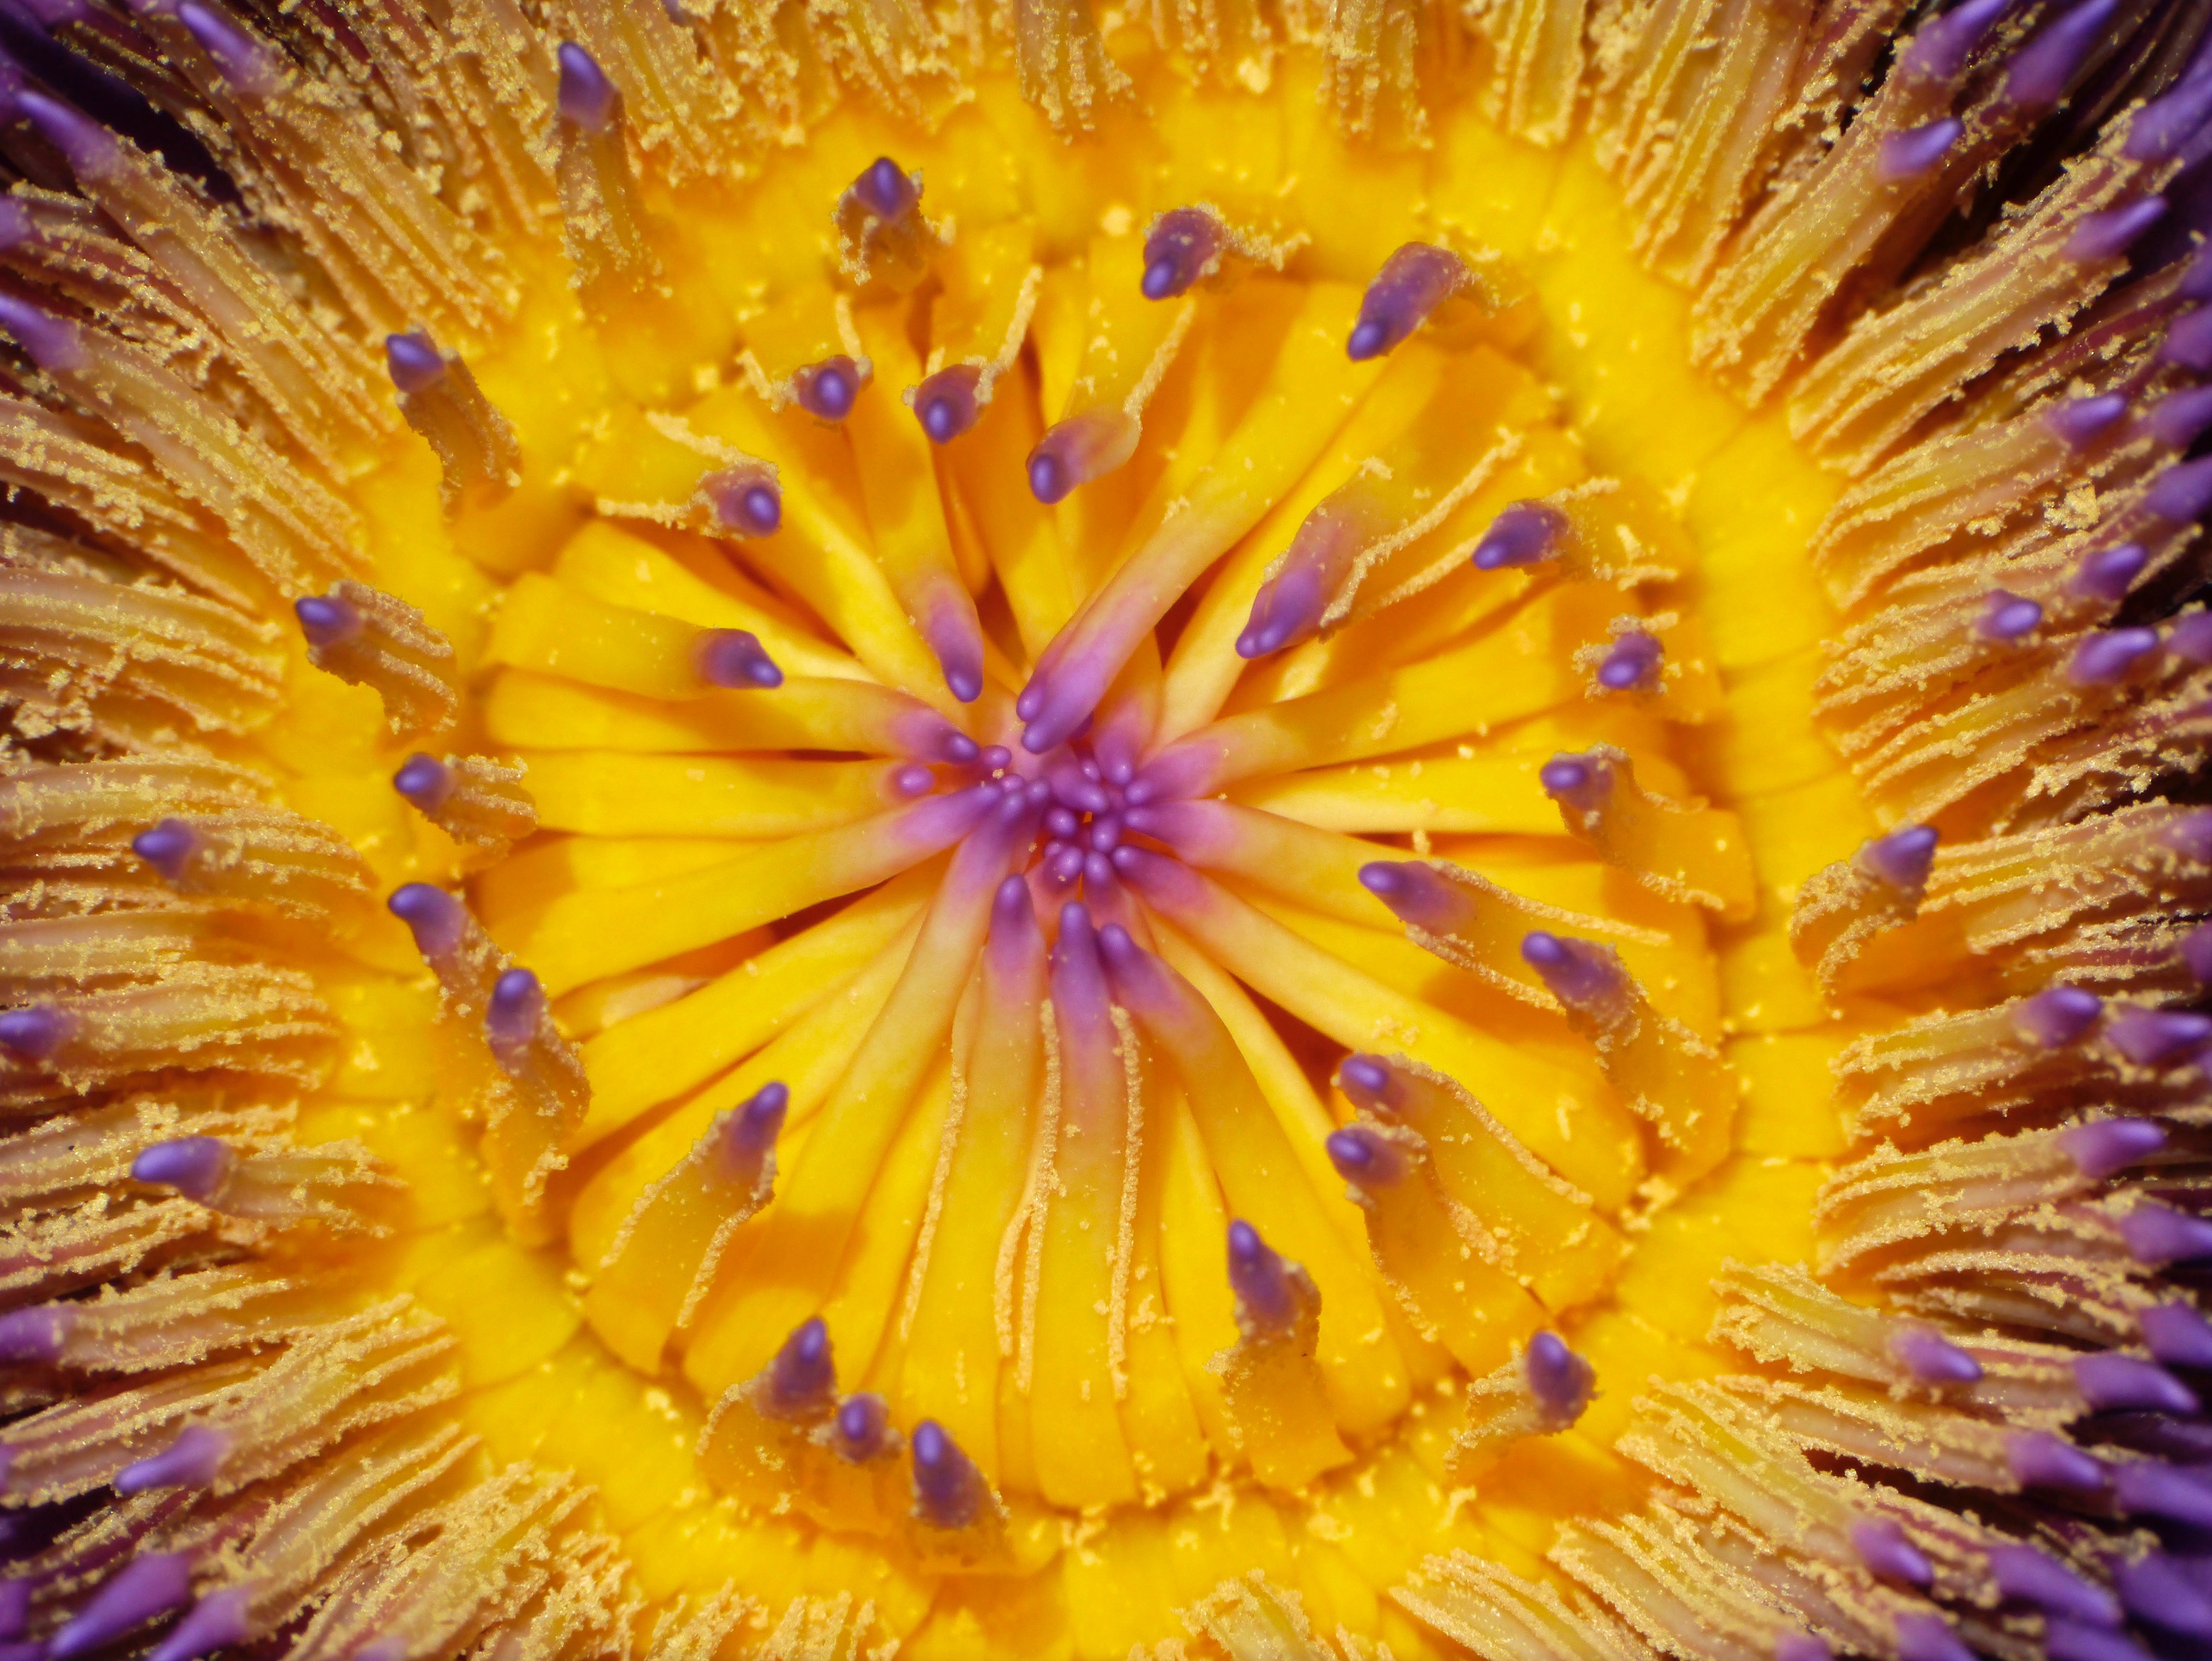
plant, flower, petal, pollen, flora, macro photography, flowering plant, daisy family, land plant, dorotheanthus bellidiformis